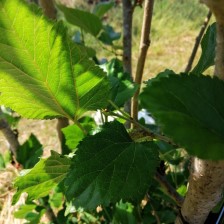
Variety: Buriram60